Concert band

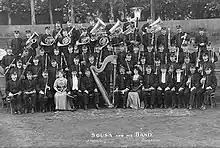
The early instrumentation of a large concert band (including violin soloist Nicoline Zedeler) is shown by the John Philip Sousa Band during their 1911 world tour.

Instrumentation for the wind band is not completely standardized; composers will frequently add or omit parts. Instruments and parts in parentheses in the list below are less common but still often used; due to the fact that some bands are missing these instruments, important lines for these instruments are often cued into other parts.